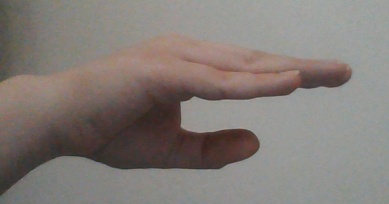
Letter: jeem